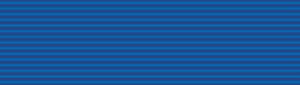
Frederik Vilhelm 1. af Hessen / Titler, prædikater og æresbevisninger / Æresbevisninger / Udenlandske dekorationer
Frederik Vilhelm I., Kurfyrste af Hessen var den sidste kurfyrste i Kurfyrstendømmet Hessen i det centrale Tyskland fra 1847 til 1866.